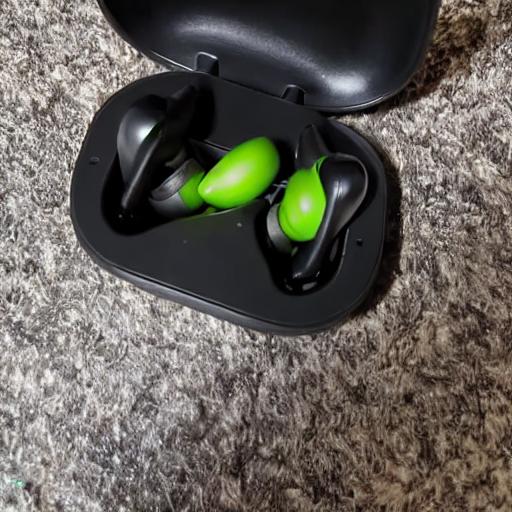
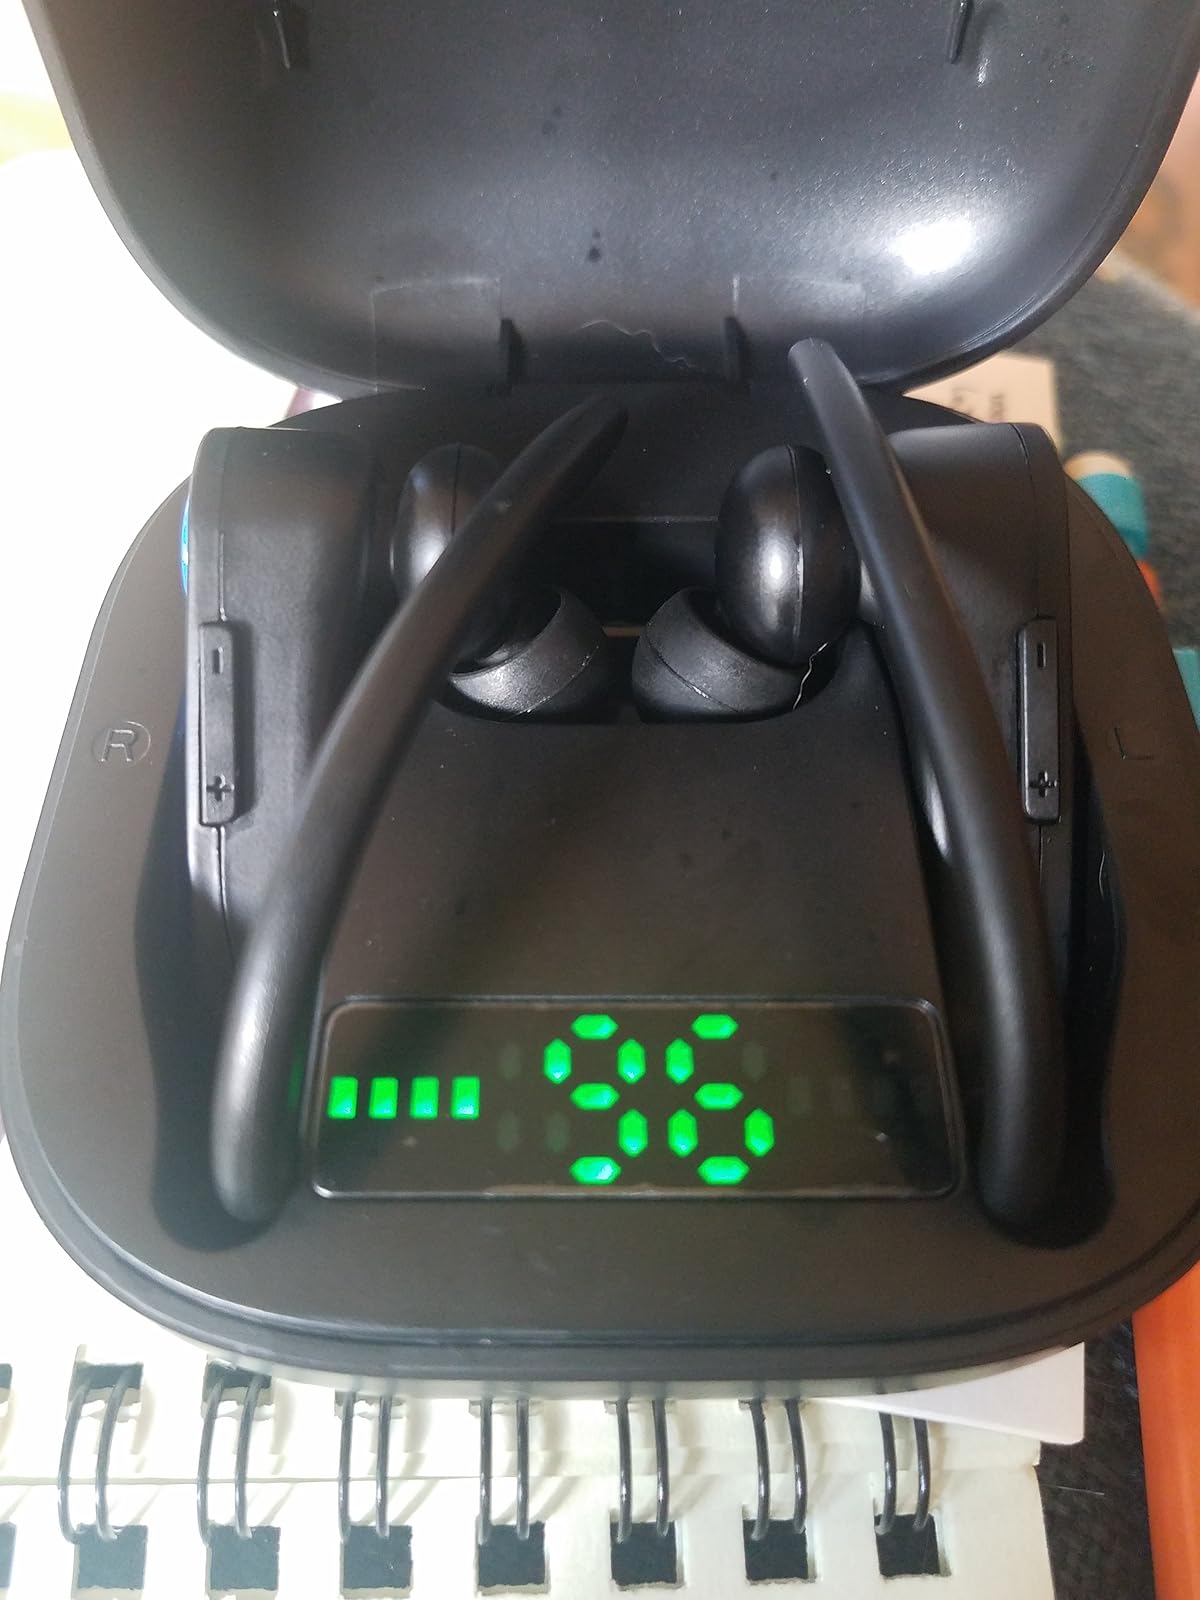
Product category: earbuds
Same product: no